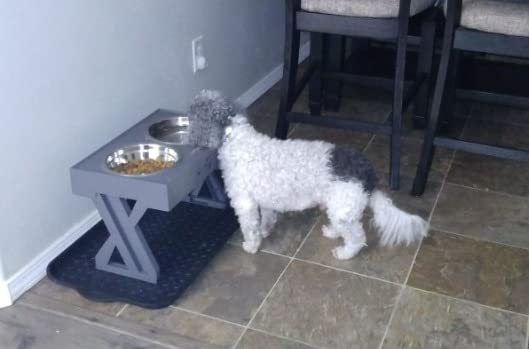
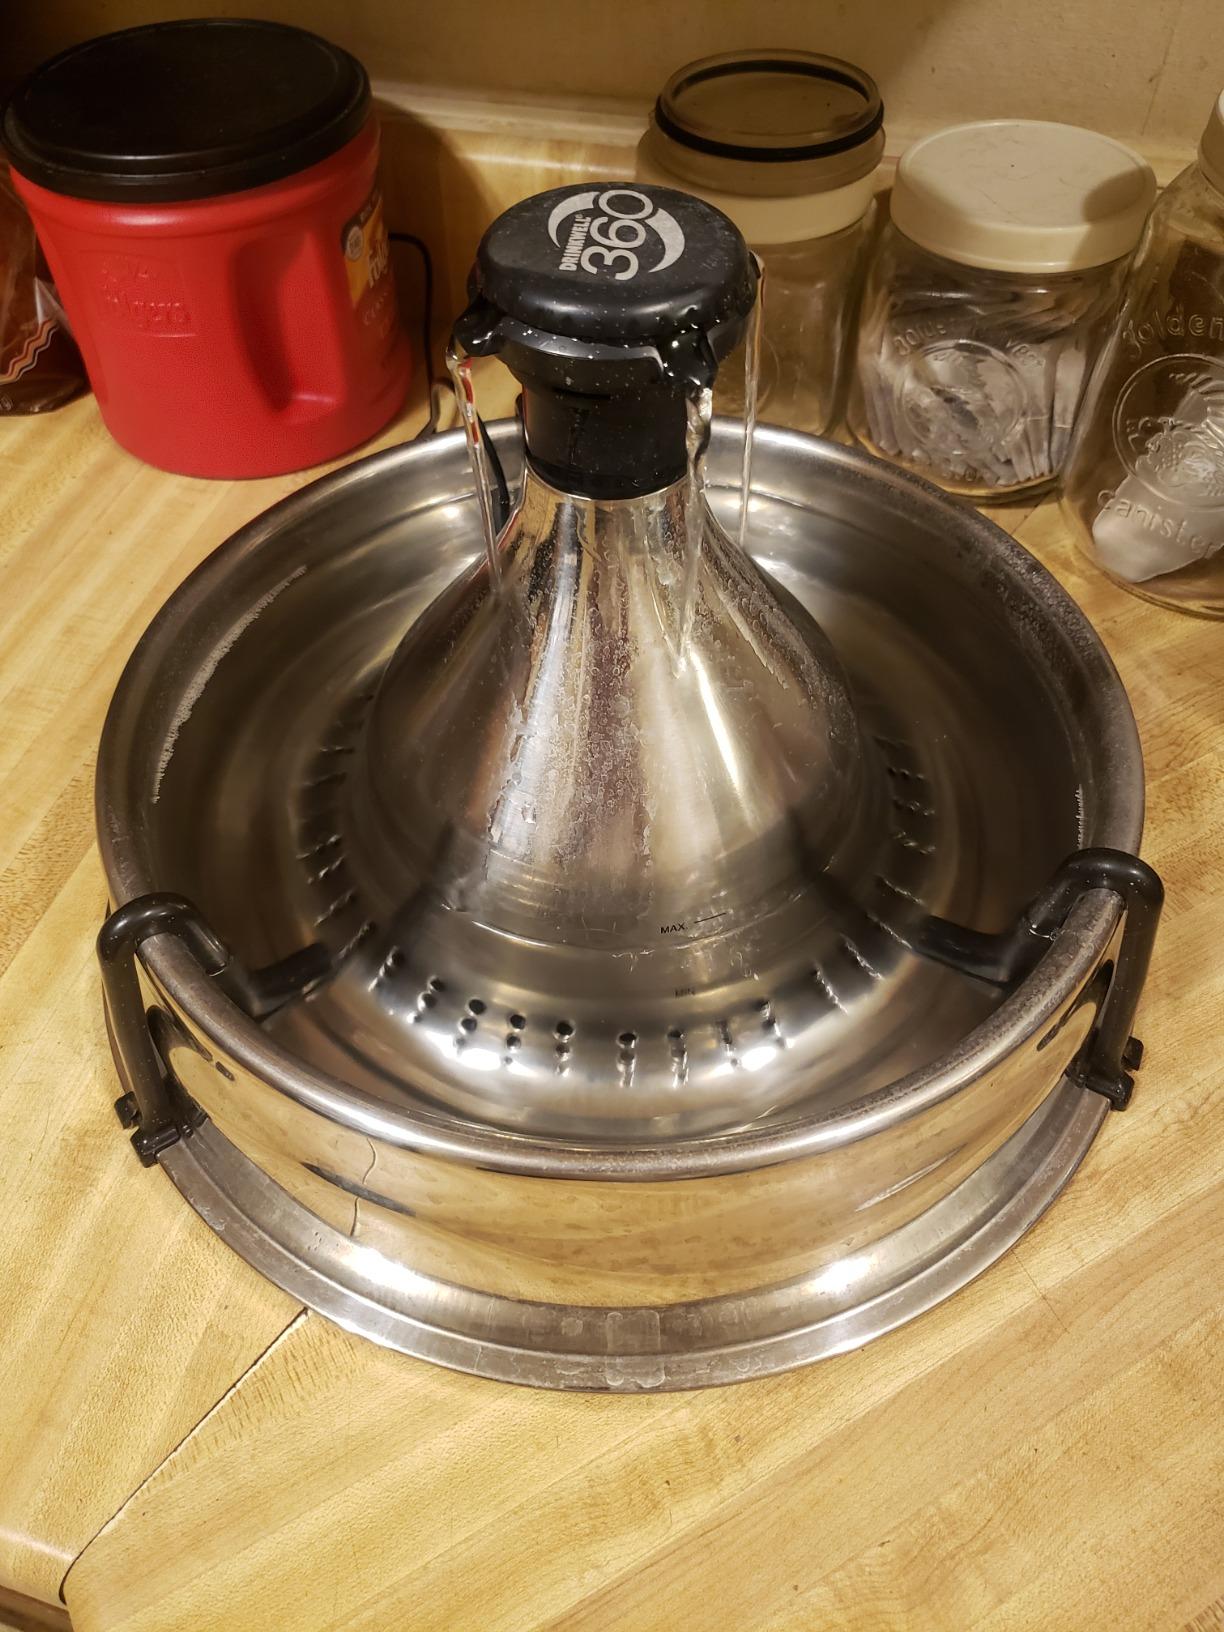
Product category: items_bowl
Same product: no